Sydney Metro (2008 proposal)

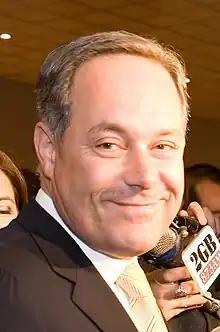
Premier Iemma was the first NSW leader to propose a rapid transit network for Sydney.

Journalist Simon Benson describes a crucial meeting in late 2007 between Iemma and Labor state president Bernie Riordan during the height of the furore over electricity privatisation: